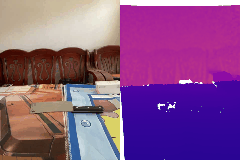
Label: knife